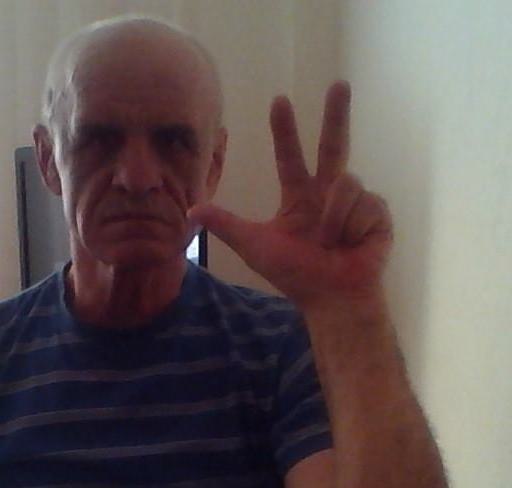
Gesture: three2